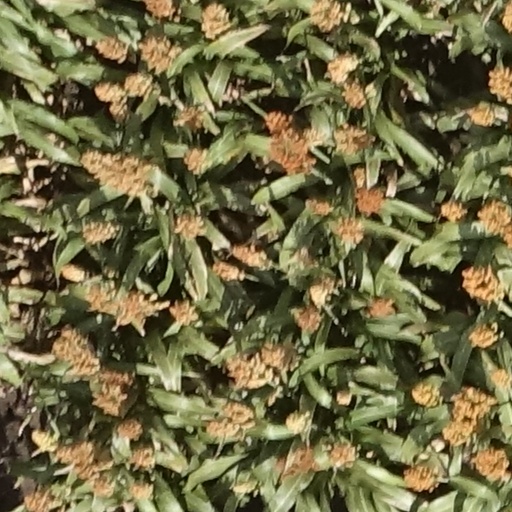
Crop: sorghum